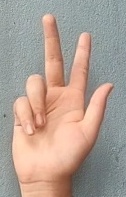
ASL sign: 3